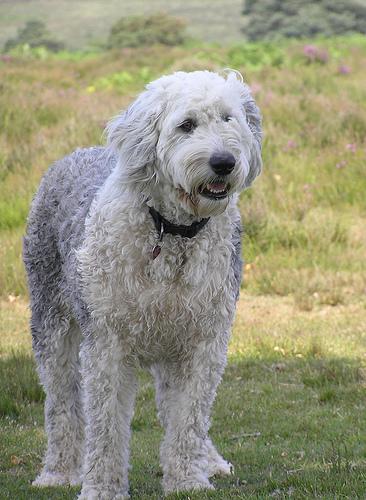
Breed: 257-n000108-Old_English_sheepdog